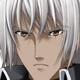
Portrait style: Anime Portrait